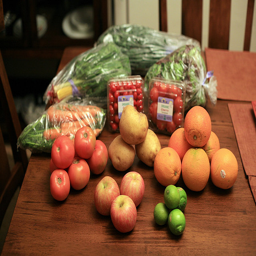
A variety of vegetables sit on a table top.
A table is covered in produce such as citrus fruits, apples, tomatoes, potatoes, and leafy vegetables.
A wooden table covered with various fruits that include apples and oranges.
a close up of fruit on a wooden surface
A group of fruits and vegetables sitting on a table.